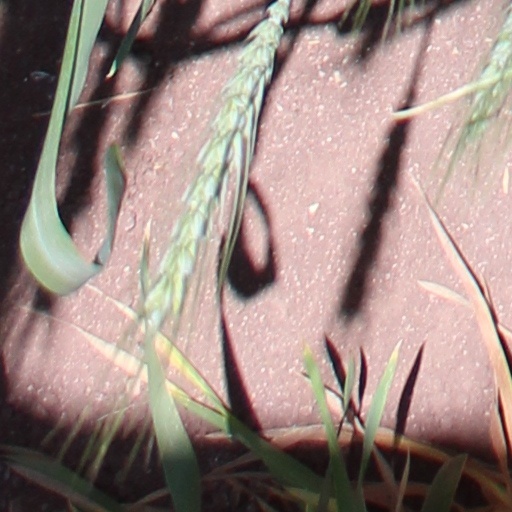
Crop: wheat